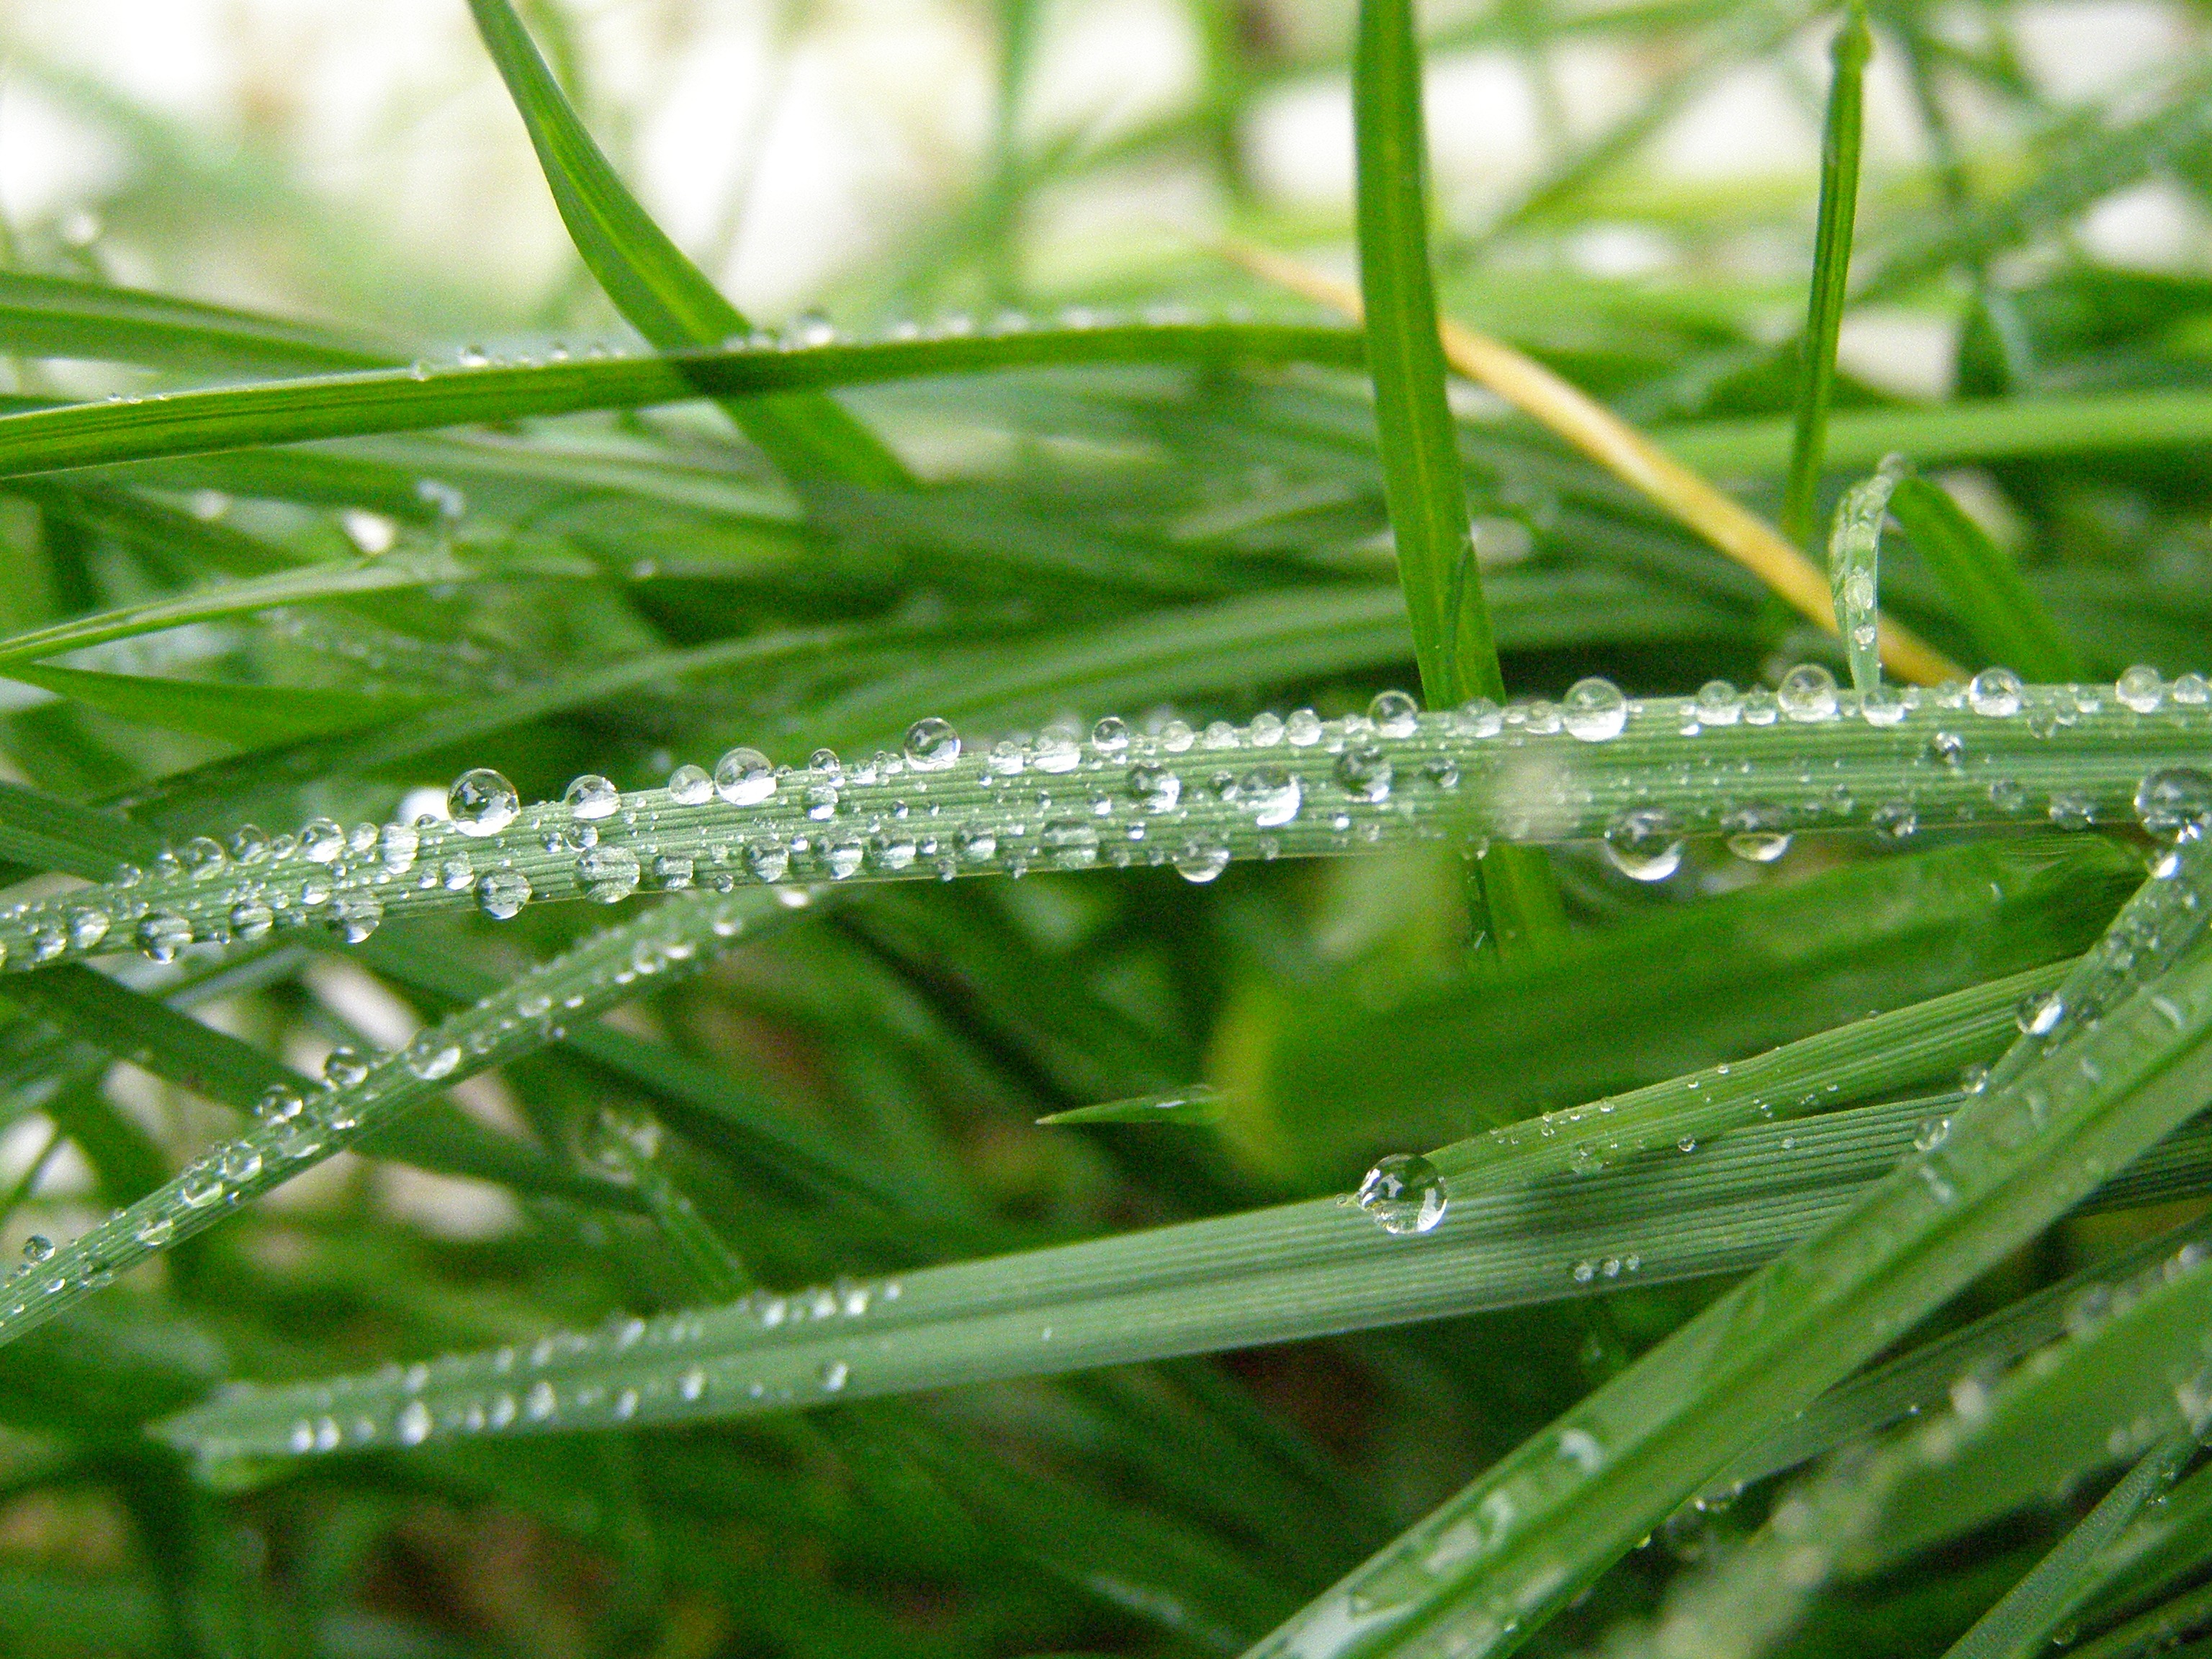
water, grass, branch, drop, dew, plant, lawn, rain, leaf, flower, green, macro, close, raindrops, moisture, grass family, plant stem